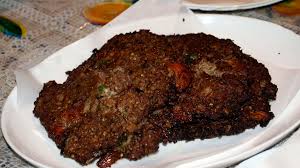
Yemek: kebap